David Van der Gulik

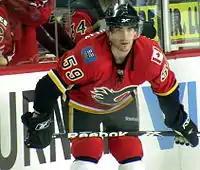
Van der Gulik during his tenure with the Flames.

In the 2007–08 season Van der Gulik followed the Knights relocation to Quad City and established himself among the Flames offensive leaders in with 19 goals and 42 points. On a largely underwhelming Quad City team, Van der Gulik proved defensively responsible, finishing as the only Quad City forward in the positive in Plus/minus (+3). On July 1, 2007, he was re-signed as a restricted free agent to a two-year contract by the Flames. Van der Gulik was again reassigned by the Flames to Quad City for the 2008–09 season. Established as an energetic two-way role player he was recalled by Calgary on February 26, 2009, and made his National Hockey League debut, leading Calgary with 6 shots, the following night against the Minnesota Wild. On March 3 he recorded his first NHL point, an assist to set up Warren Peters first NHL goal, in a 6–3 victory over the Ottawa Senators. He finished with six games with the Flames, recording two assists.